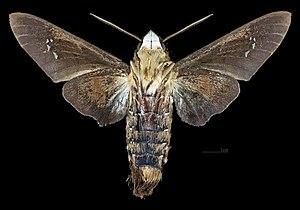
Aellopos tantalus est une espèce d'insectes lépidoptères de la famille des Sphingidae, de la sous-famille des Macroglossinae, de la tribu des Philampelini et du genre Aellopos.